Tsathoggua

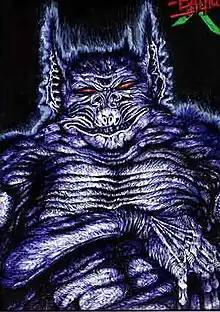
Khannea Suntzu's impression of Tsathoggua

Tsathoggua (the "Sleeper of N'kai", also known as Zhothaqquah) is a supernatural entity in the Cthulhu Mythos shared fictional universe. He is the creation of American writer Clark Ashton Smith and is part of his Hyperborean cycle.